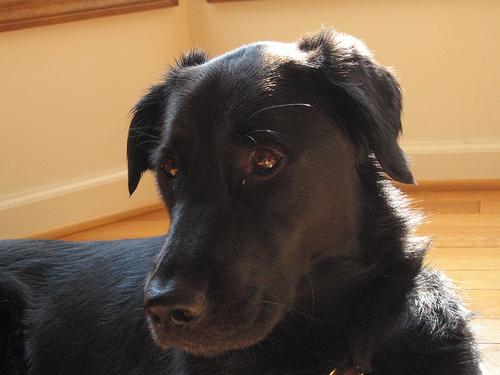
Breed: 3580-n000122-Labrador_retriever